Princess Raccoon

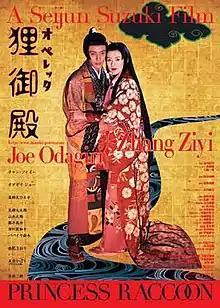
Japanese theatrical poster

is a 2005 Japanese film directed by Seijun Suzuki. The "raccoon" of the English title is actually a translation for the tanuki or Japanese raccoon-dog. It is a love story set in the musical genre and stars Zhang Ziyi as a tanuki princess and Joe Odagiri as the banished prince she falls in love with. The film premiered at the 2005 Cannes Film Festival. It was the last film Suzuki directed.